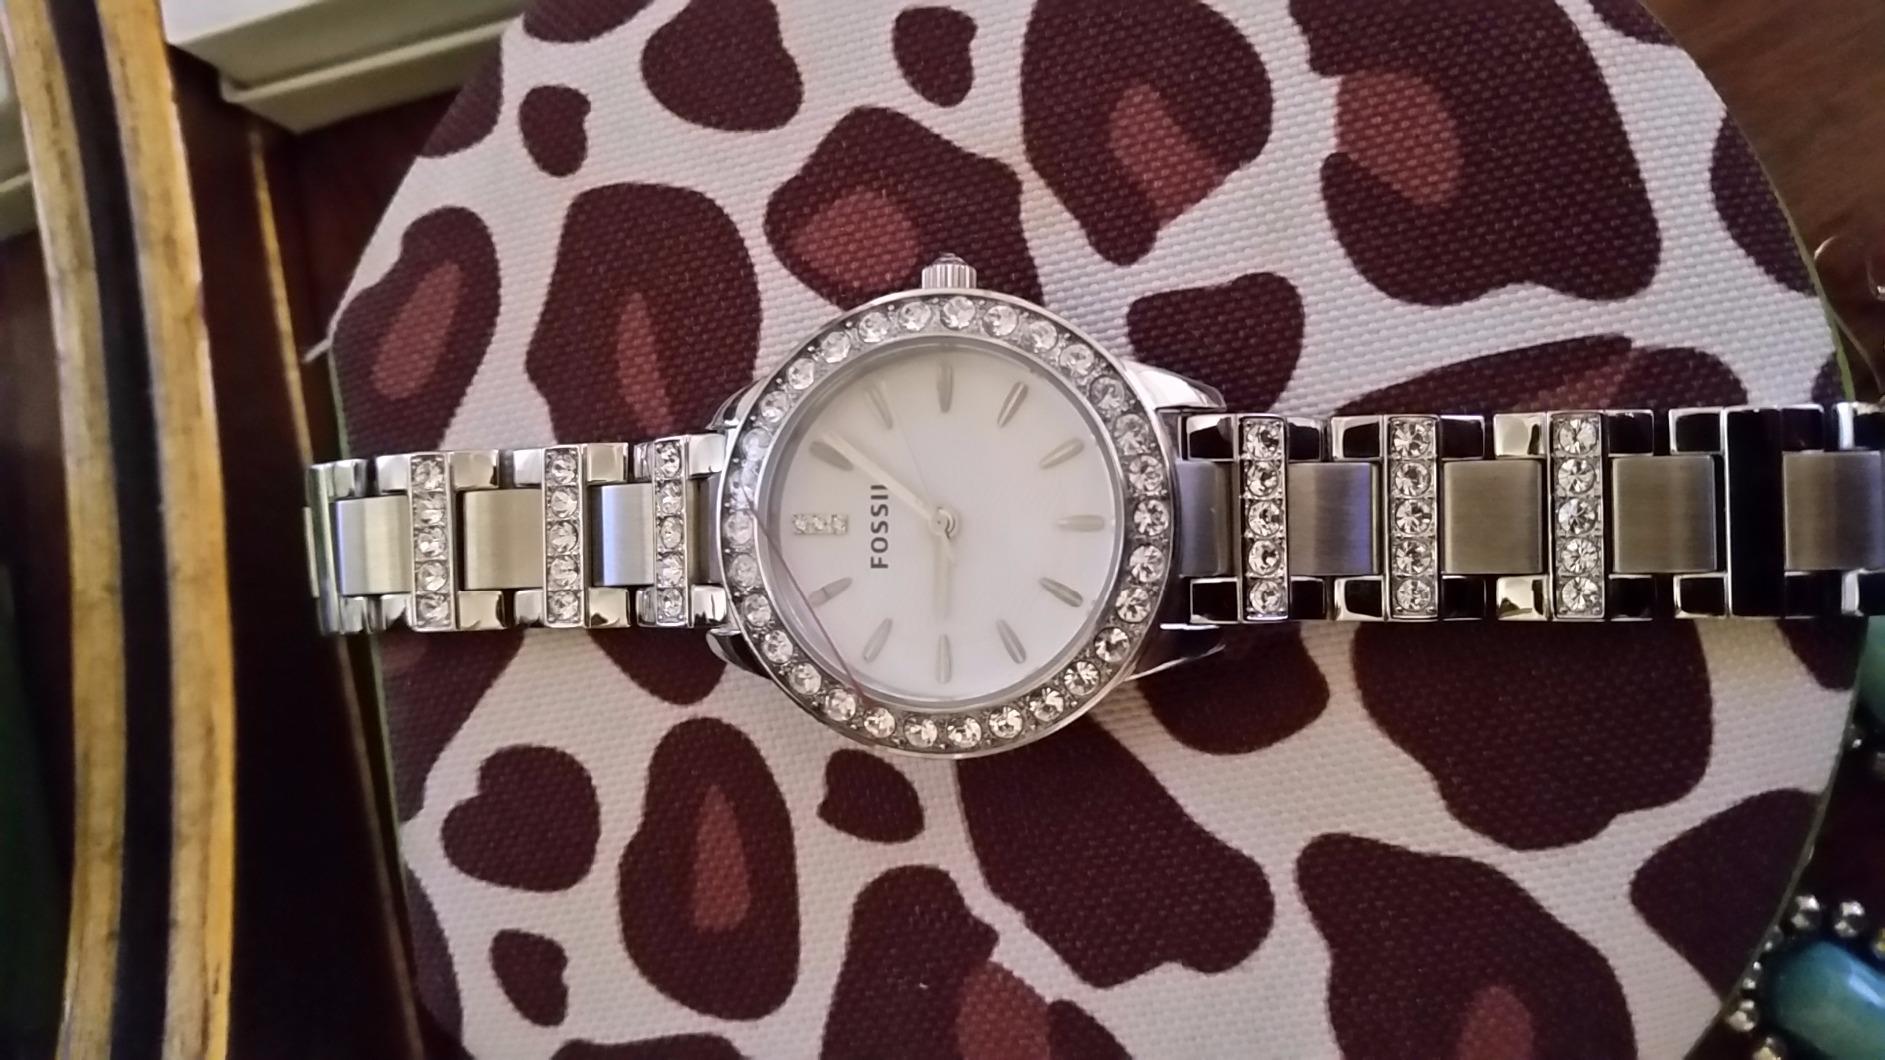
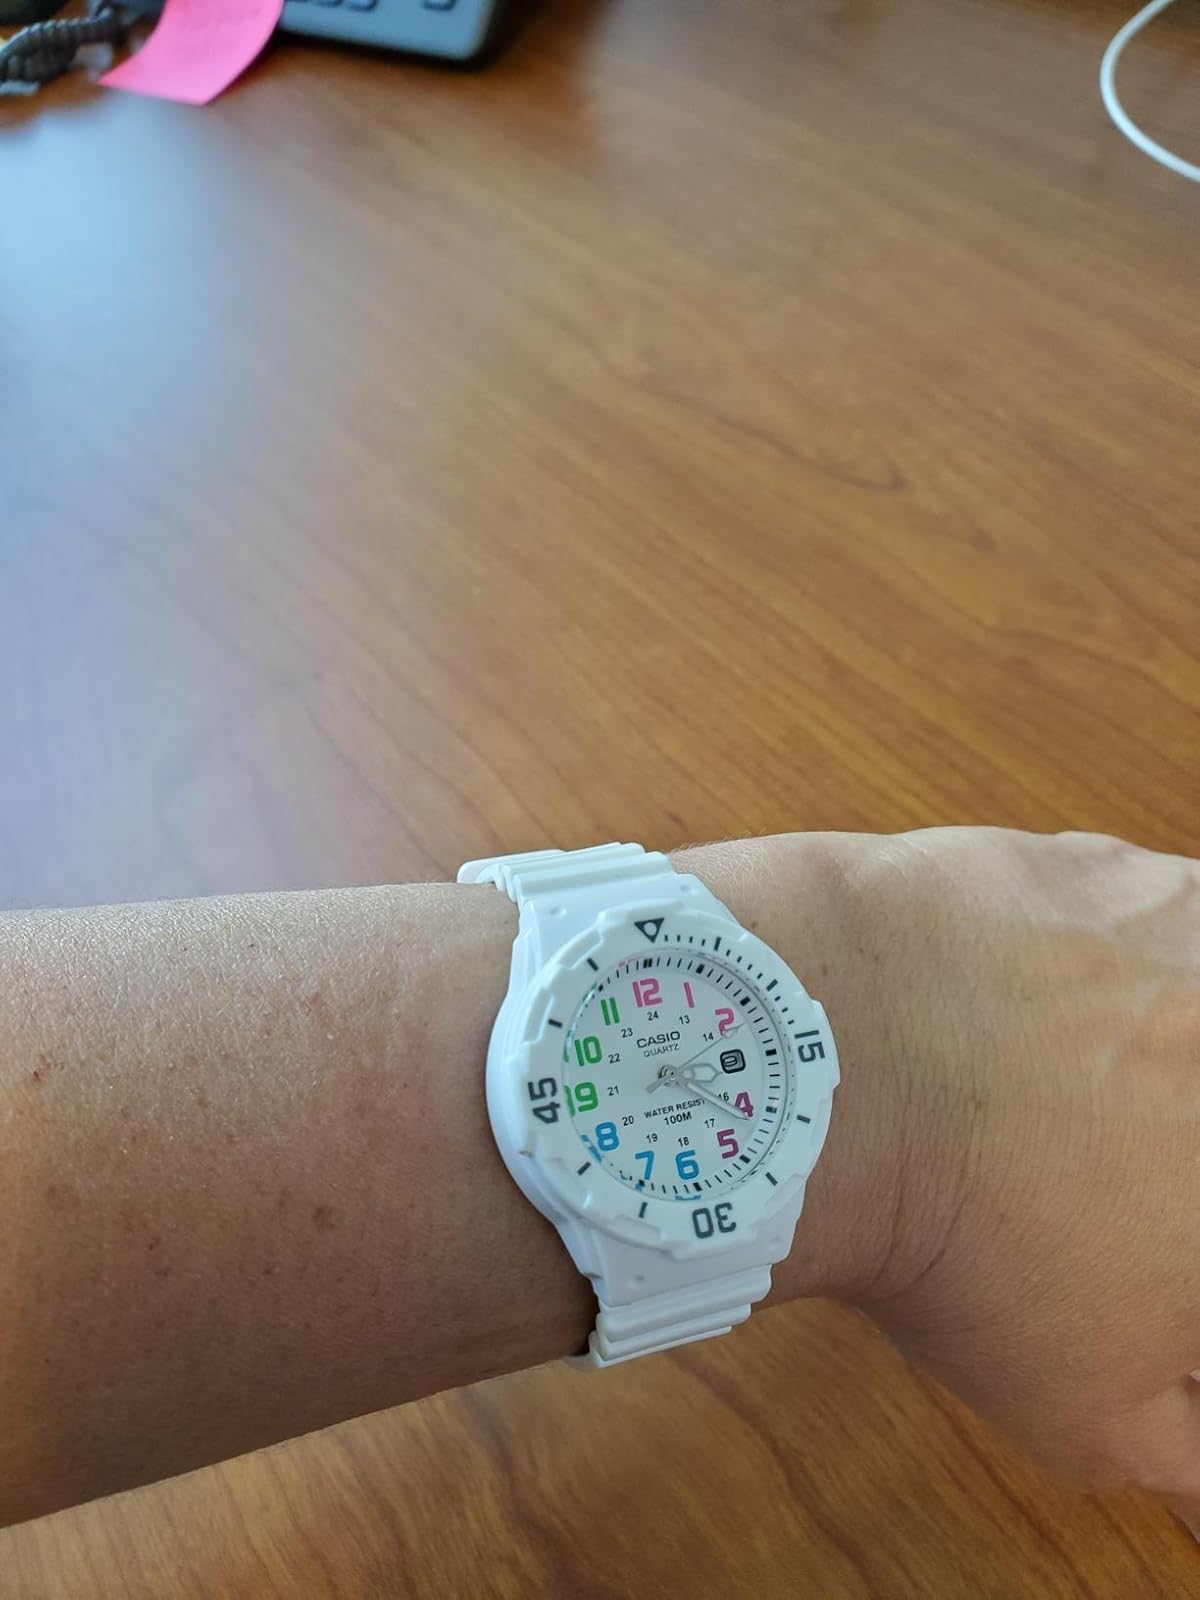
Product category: accessories_watch
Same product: no